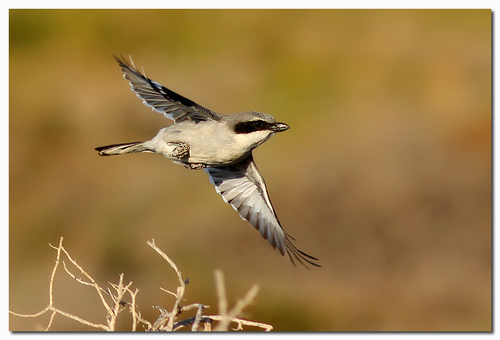
this small bird has a black eye patch, darker grey crown, and a light grey belly.
this bird has a short curved bill, a white throat, and a black cheek patch.
a light gray bird with dark gray wings and rectricles, and a black cheek patch.
a white bird with medium wings and a black stripe on the eyes and small black bill.
this is a small, grey bird with brown on the crown and wingbars.
this bird is white with grey and has a very short beak.
this bird has white and black secondaries, a grey crown, black cheek patch and grey flank .
this bird is grey with black and has a long, pointy beak.
this is a gray bird with a black supercilliary and a black pointed beak.
this bird has a light brown belly and breast and a black cheek patch.
Species: Great Grey Shrike